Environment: real
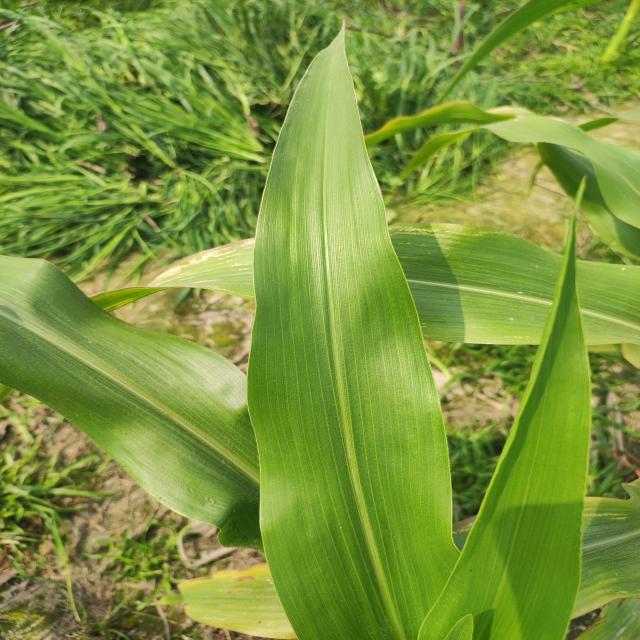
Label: healthy